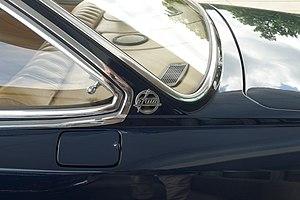
La Glas V8 est un coupé produit par le constructeur allemand Glas à Dingolfing. Elle a été présentée en septembre 1965 au Salon de l'automobile de Francfort, où elle a été surnommée « Glaserati » en raison de sa carrosserie de Pietro Frua, qui ressemblait beaucoup à celle des Maserati contemporaines.